Michel du Motier, Marquis de La Fayette

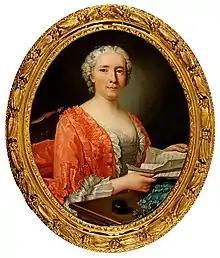
The marquis' wife, Marie Louise Jolie de la Rivière

On 22 May 1754, he married Marie Louise Jolie de la Rivière (1737–1770), the daughter of the Marquis de la Rivière, a rich nobleman from Brittany. She was a heiress of an ancient line of powerful nobles with vast estates and her family had ties to the "noblesse de la robe",the royal family's inner circle of courtiers. Her maternal grandfather was the Comte de La Rivière, until his death in 1770 commander of the Mousquetaires du Roi, or Black Musketeers, King Louis XV's personal horse guard. Together, they were the parents of a son who was born at the château de Chavaniac, in Chavaniac-Lafayette, near Le Puy-en-Velay, in the province of Auvergne (now Haute-Loire):